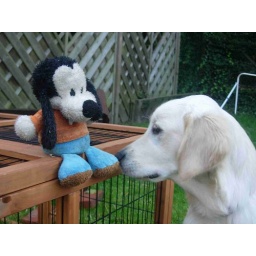
Alix is a female golden retriever and a service dog in training. Picture taken by her foster family.